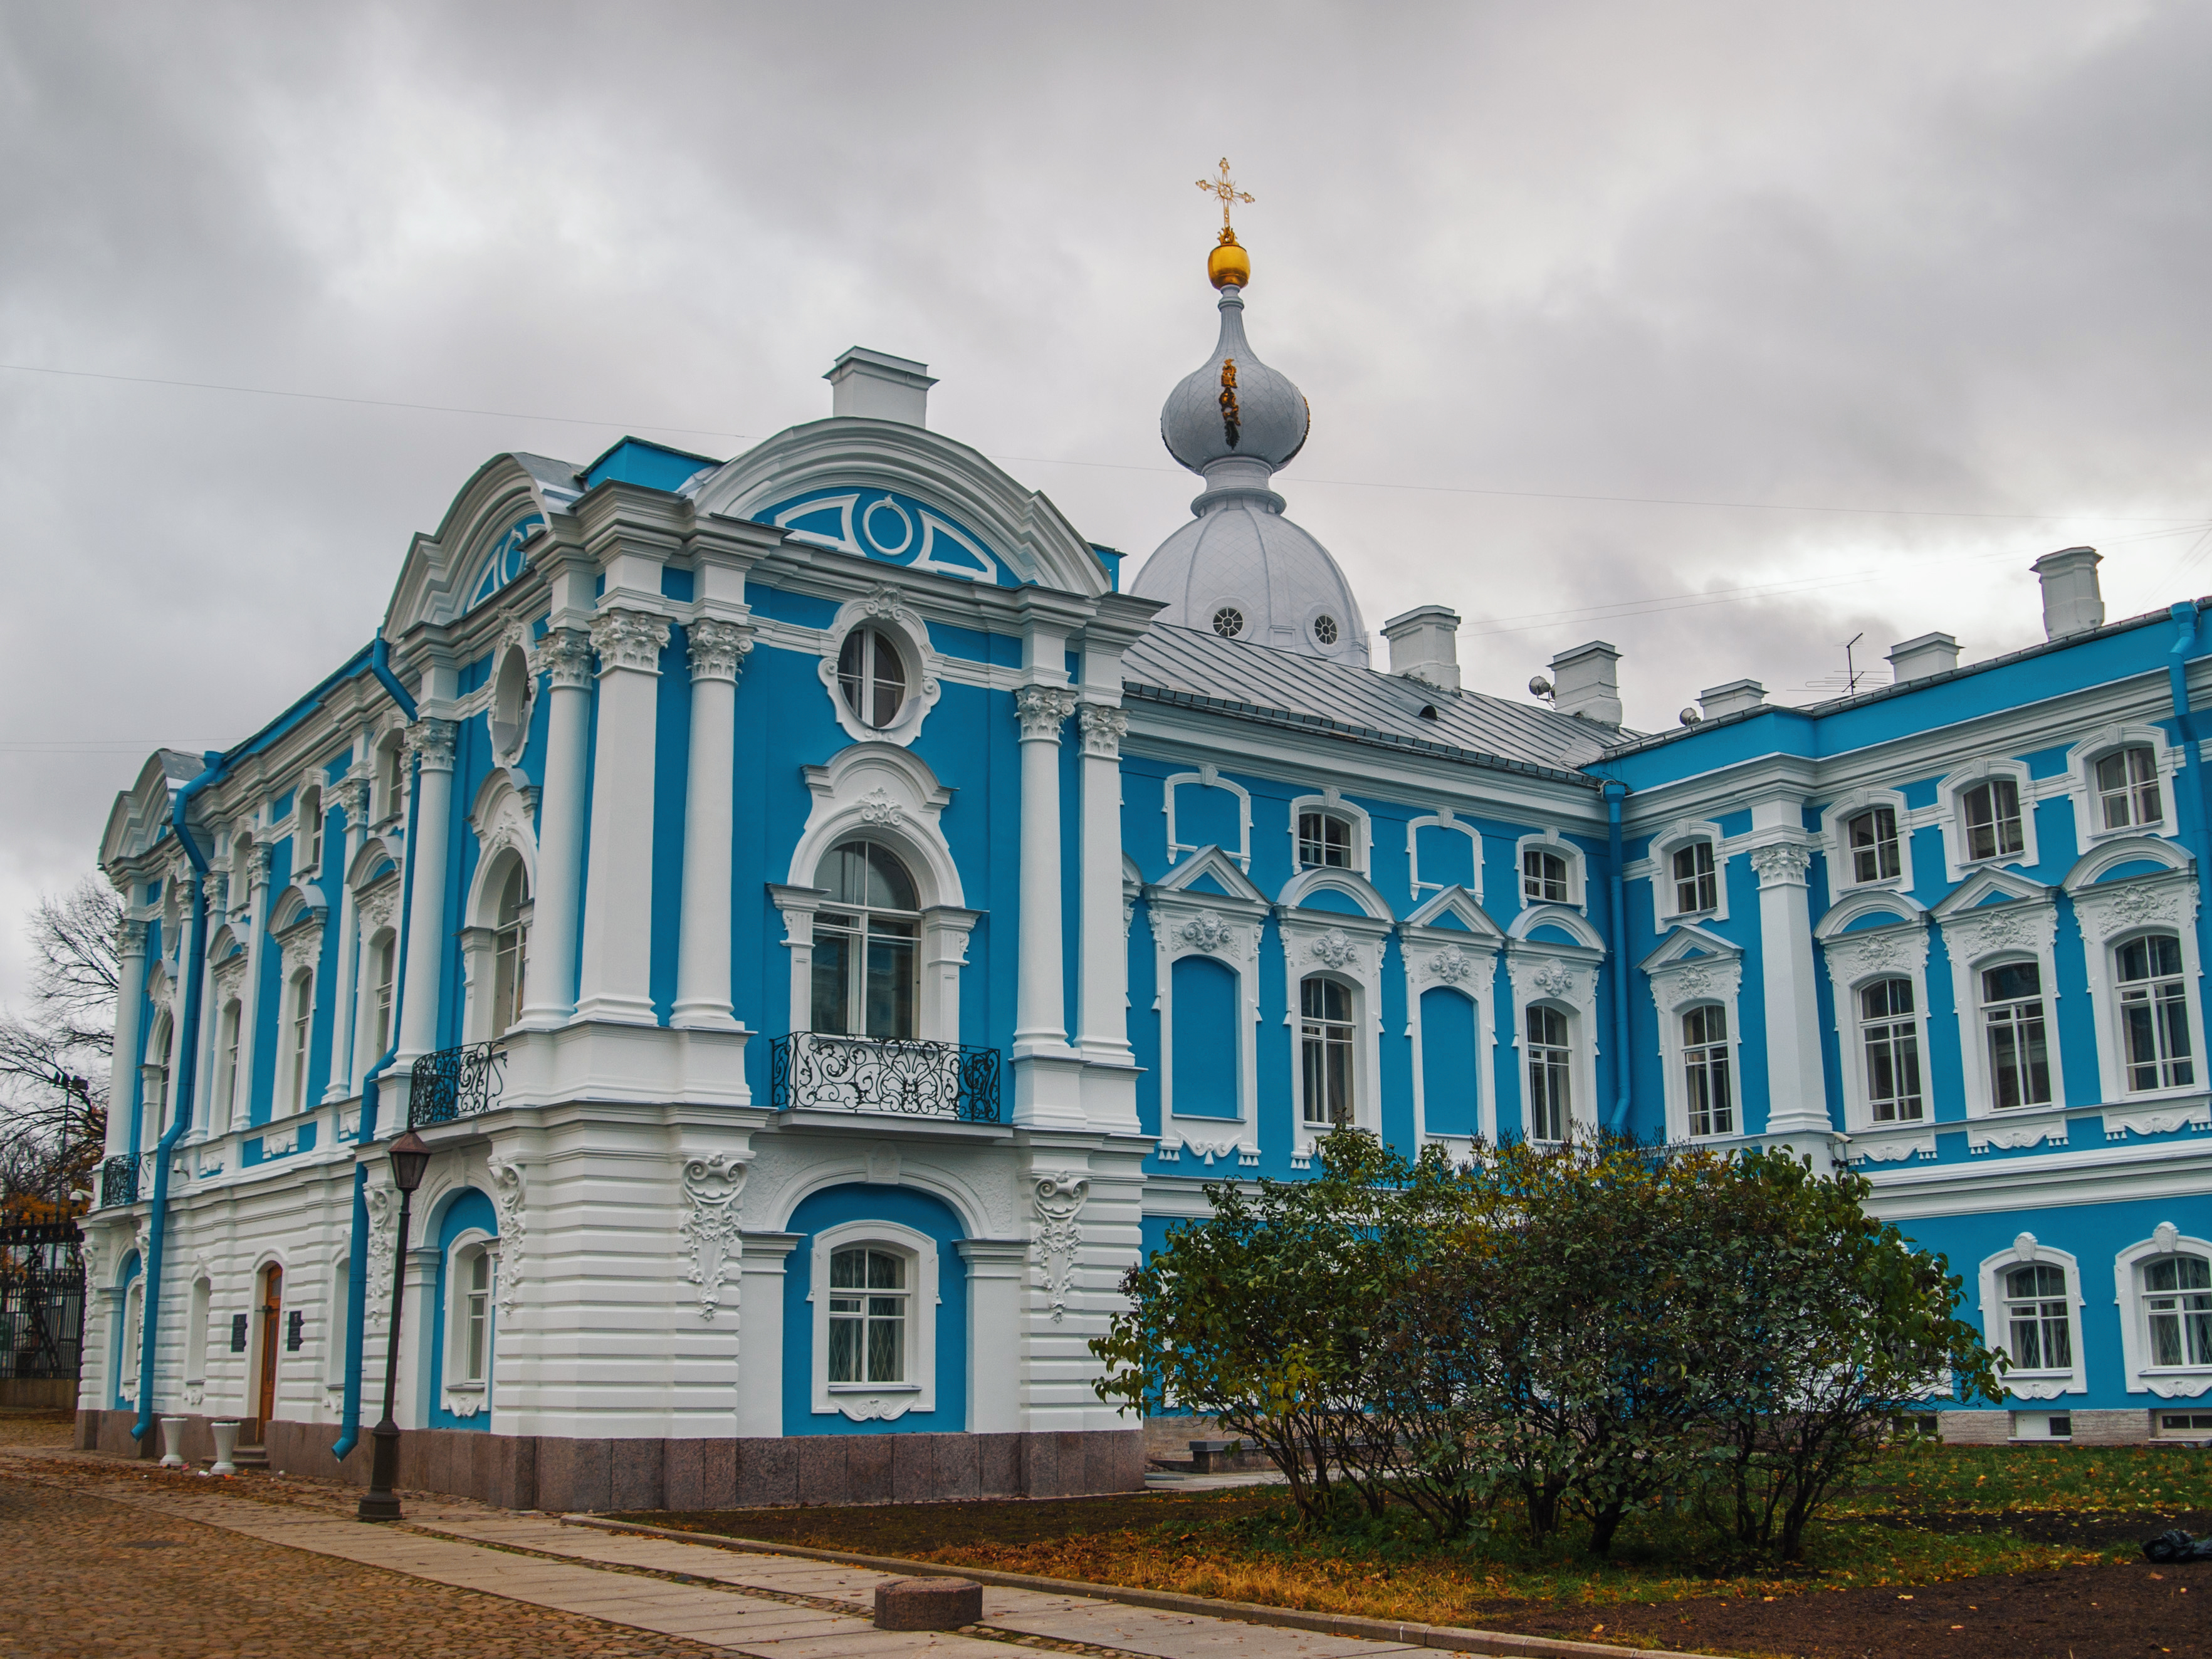
image, building, landmark, architecture, palace, classical architecture, house, estate, sky, facade, tree, city, chateau, stately home, mansion, presidential palace, official residence, manor house, tourist attraction